Pregnancy (mammals)

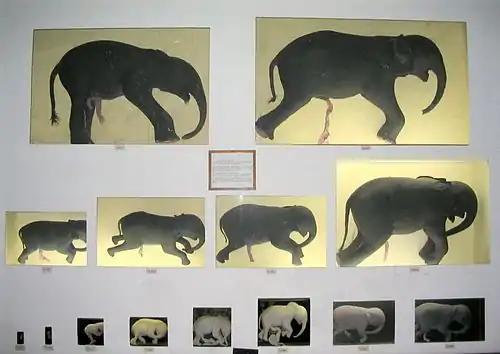
14 fetuses showing stages of embryo development in the African elephant

A blastocele is a small cavity on the center of the embryo, and the developing embryonary cells will grow around it. Then, a flat layer cell forms on the exterior of this cavity, and the zona pellucida, the blastocyst's barrier, remains the same size as before. Cells grow increasingly smaller to fit in. This new structure with a cavity in the center and the developing cells around it is known as a blastocyst.